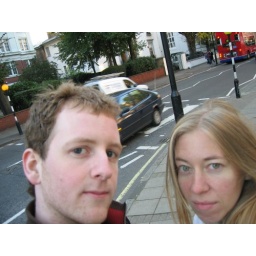
She came in through the bathroom window